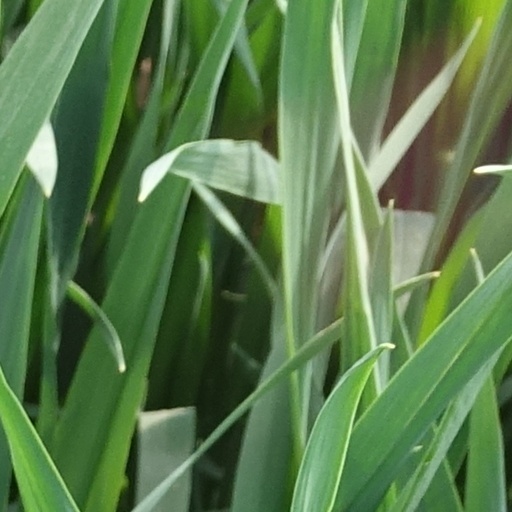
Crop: wheat